Babis Bizas

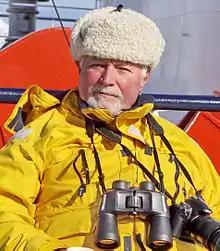
Babis Bizas in 2012

Babis Bizas (born Charalampos Bizas; born 16 September 1954) is a Greek travel writer, explorer, and geographer. He participated in an expedition to the North Pole in May 1996, and 18 years later, in December 2014, he landed on the South Pole, thus probably becoming the only Greek to have visited both Poles. By 2004 Bizas had visited all 193 sovereign countries of the world. He is currently a member of the RGO (Russian Geographic Society).